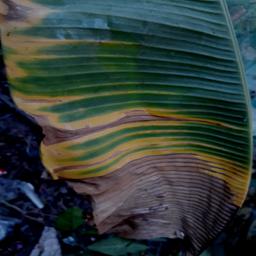
Label: POTASSIUM DEFICIENCY